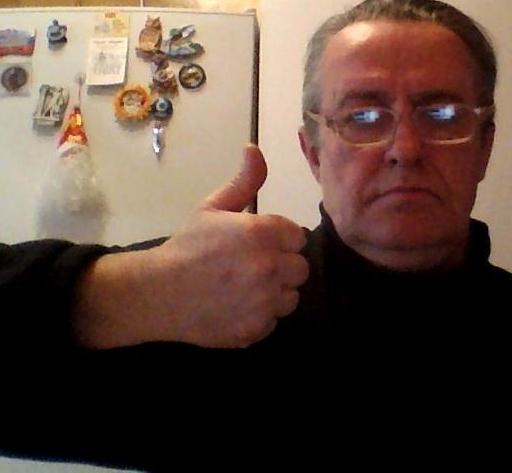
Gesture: like